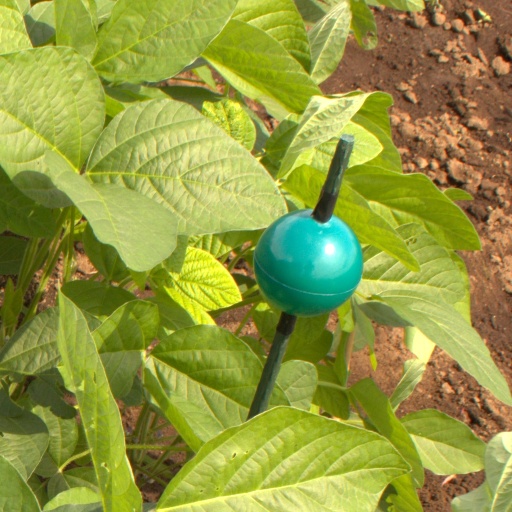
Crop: soybean